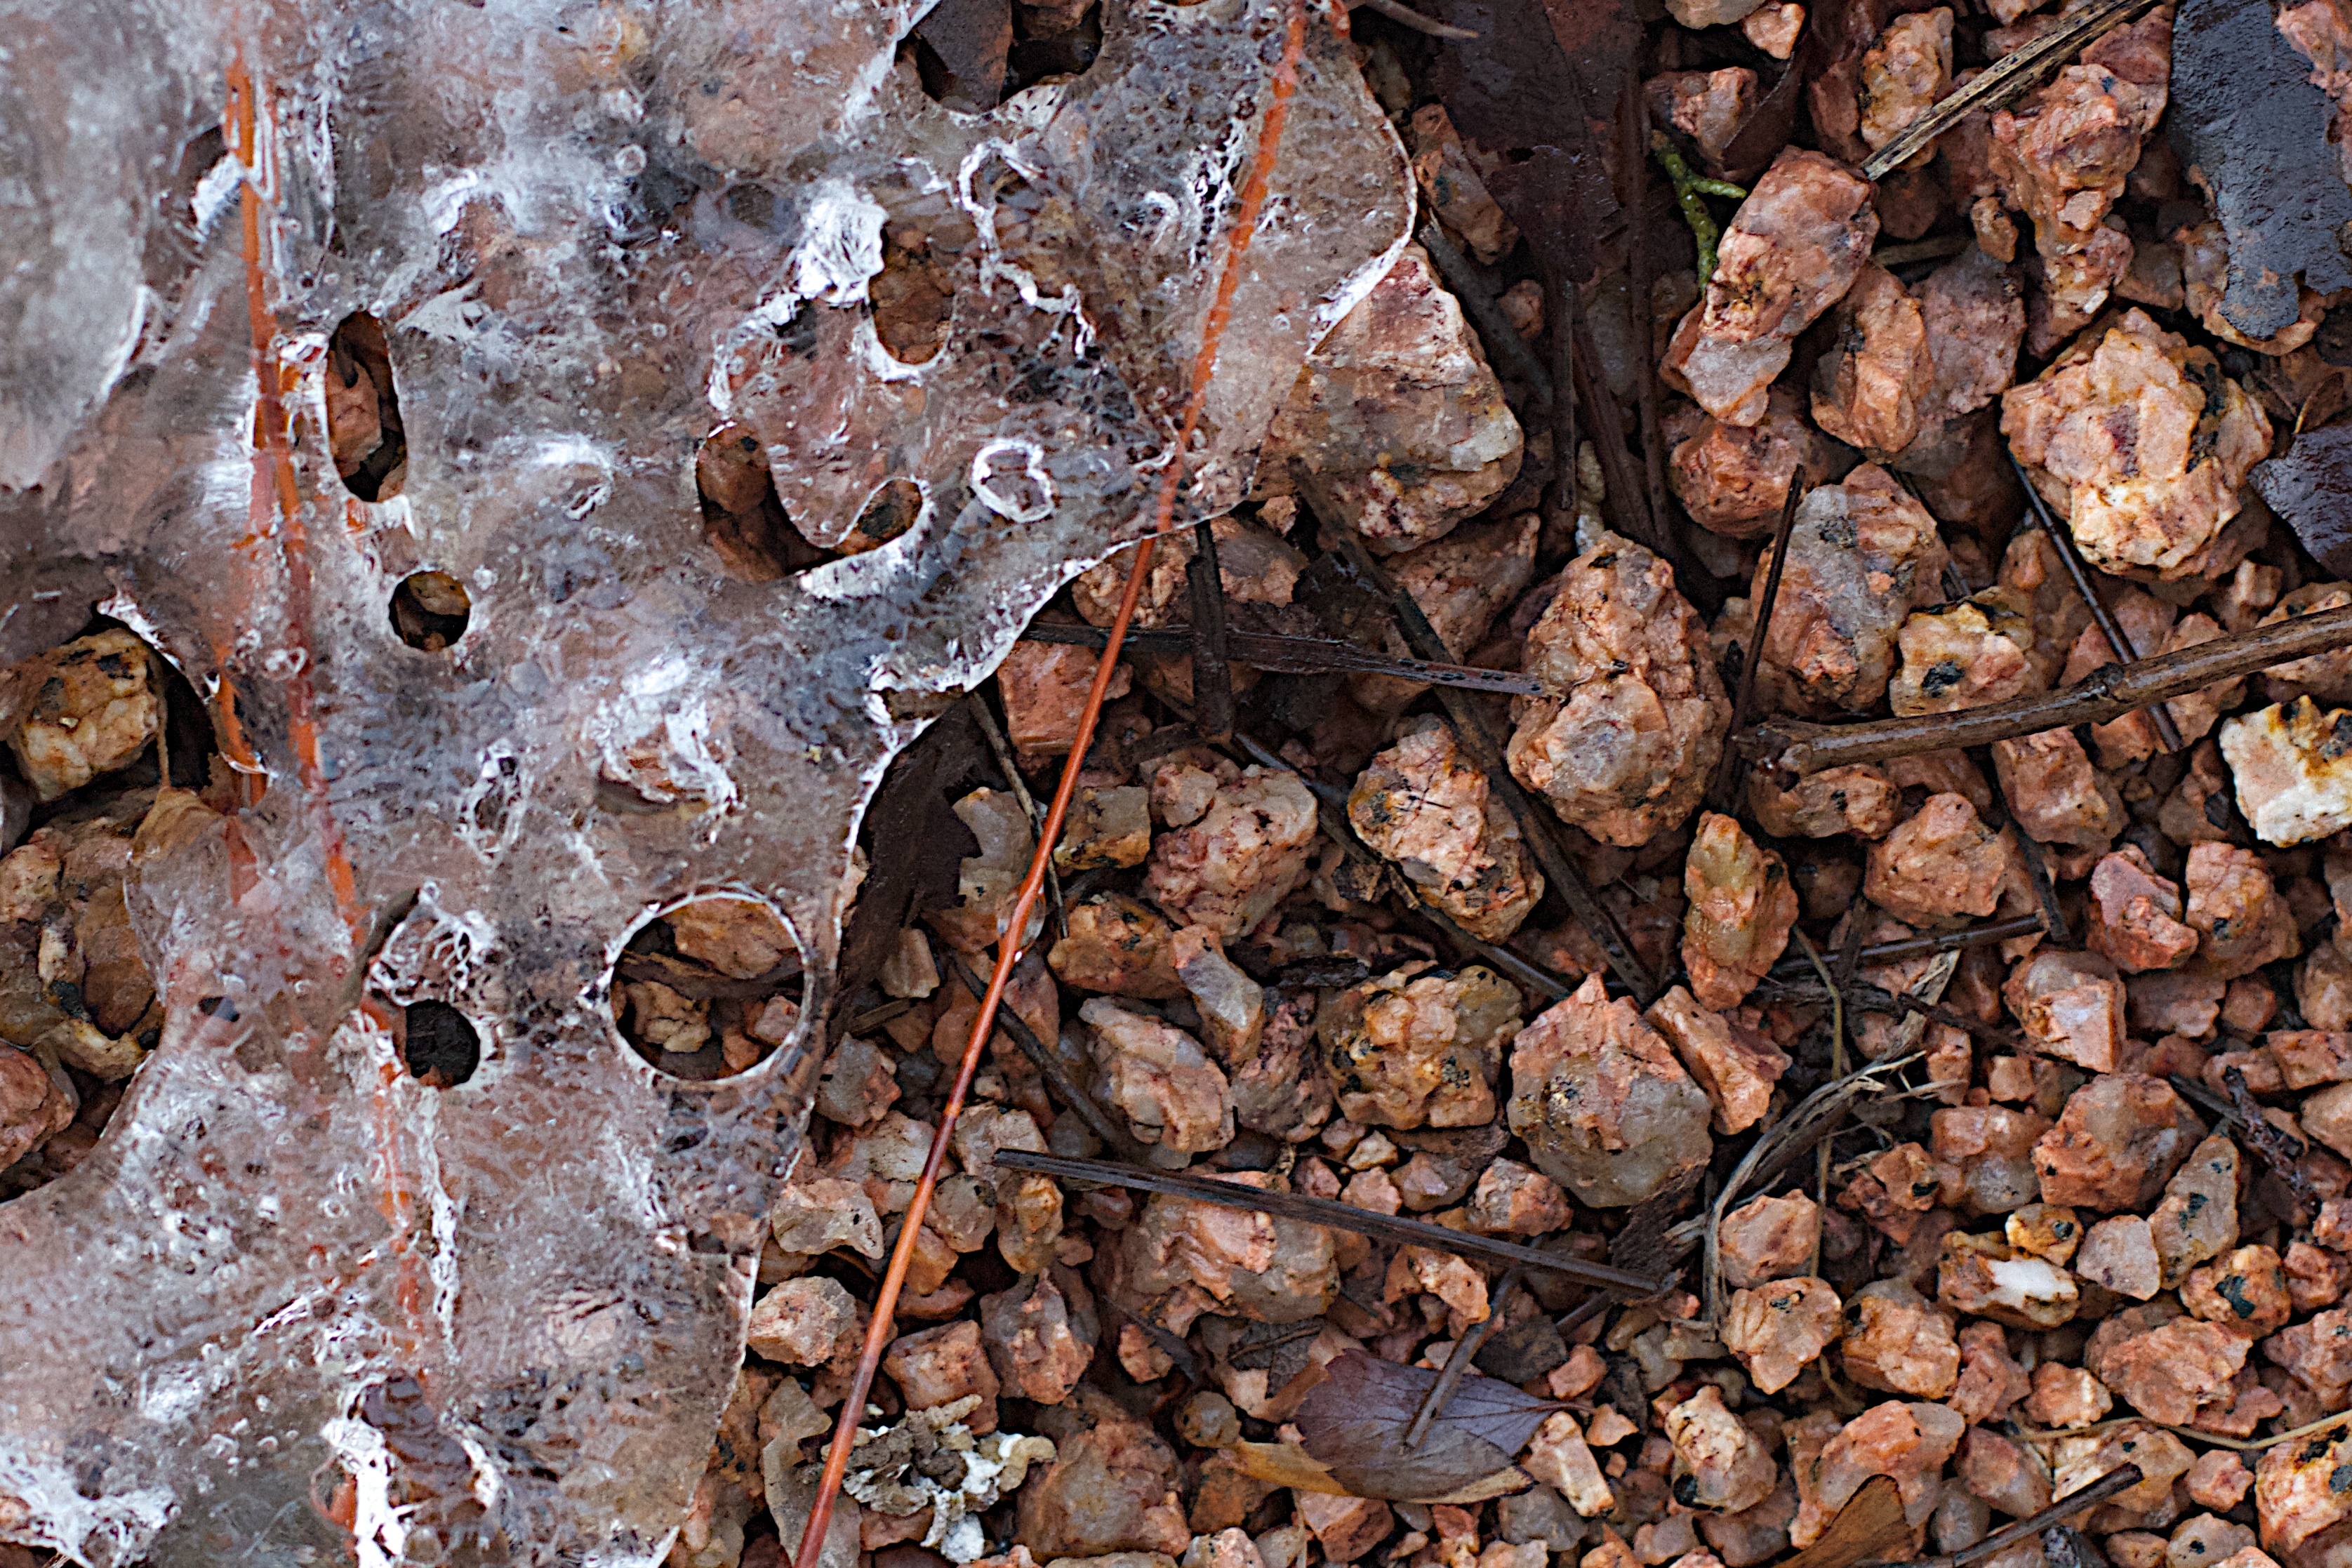
tree, nature, rock, branch, wood, texture, leaf, flower, trunk, autumn, soil, season, material, geology